Murder of Ann Ogilby

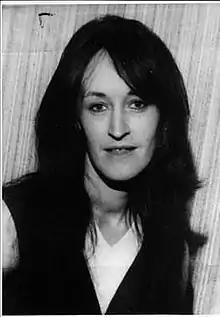
Victim Ann Ogilby

The murder of Ann Ogilby, also known as the "Romper Room murder", took place in Sandy Row, south Belfast, Northern Ireland on 24 July 1974. It was a punishment killing, carried out by members of the Sandy Row women's Ulster Defence Association (UDA) unit. At the time the UDA was a legal Ulster loyalist paramilitary organisation. The victim, Ann Ogilby, a Protestant single mother of four, was beaten to death by two teenaged girls after being sentenced to a "rompering" (UDA slang term for a torture session followed by a fatal beating) at a kangaroo court. Ogilby had been having an affair with a married UDA commander, William Young, who prior to his internment had made her pregnant. His wife, Elizabeth Young, was a member of the Sandy Row women's UDA unit. Ogilby had made defamatory remarks against Elizabeth Young in public regarding food parcels. Eight weeks after Ogilby had given birth to their son, the women's unit decided that Ogilby would pay for both the affair and remarks with her life. The day following the kangaroo court "trial", they arranged for the kidnapping of Ogilby and her six-year-old daughter, Sharlene, outside a Social Services office by UDA man Albert "Bumper" Graham.